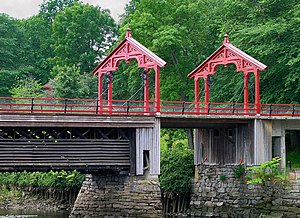
Gamle Bybro
Gamle Bybro eller Lykkens portal, som den også kaldes.
Gamle Bybro eller Bybroa er en bro i Trondheim, Sør-Trøndelag fylke, Norge. I dag er Gamle Bybro et af Trondheims karakteristiske vartegn.